Henry H. Arnold

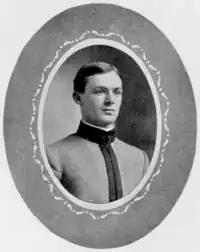
At West Point in 1907

Arnold entered the United States Military Academy at West Point as a "Juliette" (one month late), having just turned 17. His cadet career was spent as a "clean sleeve" (cadet private). At the academy he helped found the "Black Hand", a group of cadet pranksters, and led it during his first class year. He played second-team running back for the varsity football team, was a shot putter on the track and field team, and excelled at polo. Arnold's academic standing varied between the middle and the lower end of his class, with his better scores in mathematics and science. He wanted assignment to the Cavalry but an inconsistent demerit record and a cumulative general merit class standing of 66th out of 111 cadets resulted in his being commissioned on 24 June 1907, as a second lieutenant, Infantry. He initially protested the assignment (there was no commissioning requirement for USMA graduates in 1907), but was persuaded to accept a commission in the 29th Infantry, at the time stationed in the Philippines. Arnold arrived in Manila on 7 December 1907.